Mars Sample Recovery Helicopter

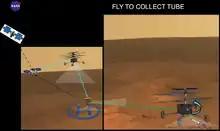
An artist's impression of an "Ingenuity"-class sample retriever campaign

The intermediate transportation of the collected samples on the surface of Mars was initially undertaken by the European Space Agency (ESA), which included this project in its ExoMars program. The Mars 2020 mission landed the "Perseverance" rover, which is storing samples to be returned to Earth later. However, due to repeated postponements, already in November 2021, NASA came to the need to postpone the delivery of samples and assess the risks inherent in the delivery scheme itself in July 2022. The decision was based on the success of "Ingenuity".